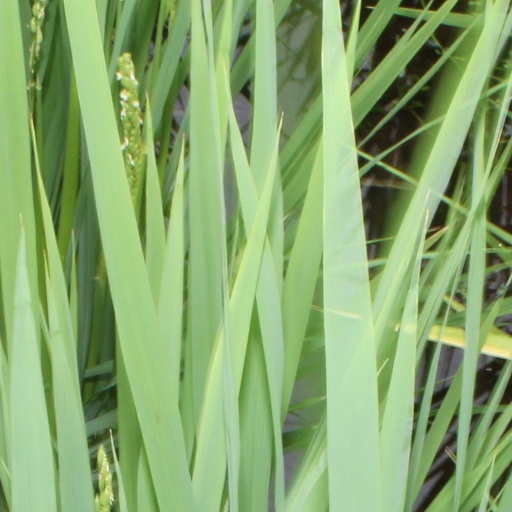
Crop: rice